Henry Kloss

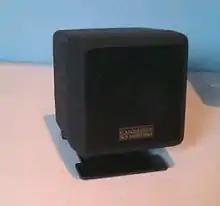
Cambridge SoundWorks - A Satellite speaker from a FPS2000 surround set

Cambridge SoundWorks was founded by Kloss and Tom DeVesto in 1988. That company was quite successful, producing dozens of different models of speakers. They also produced table radios and high quality speaker systems for computers. Kloss left Cambridge SoundWorks in 1997, and the company became a subsidiary of Creative Technology.